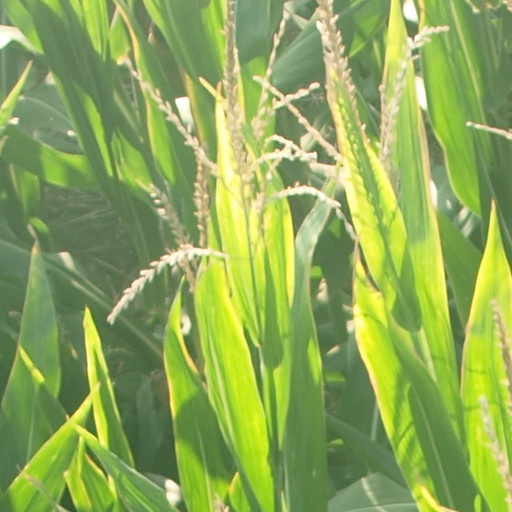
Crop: maize; corn